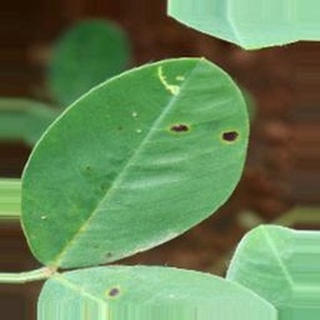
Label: groundnut_early_leaf_spot